5 yen note

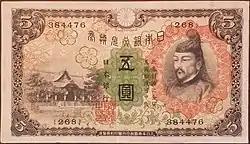
Five yen "Primary" note from 1930 (obverse)

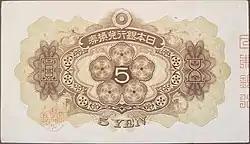
Five yen note from 1930 (reverse)

On March 1, 1930 (5th year of Shōwa) the Bank of Japan printed new five yen notes in response to the expiration of the old convertible five yen notes. These are known as as the next four series all have the same obverse design. Five yen notes from this series measure 76mm X 132mm in size, and feature Heian era scholar, poet, and politician Sugawara no Michizane on the obverse with Kitano Tenmangū. The reverse side of the note meanwhile has an ornate design with a colorized pattern. Security features include a plum blossom crest named after Sugawara no Michizane, and a character watermark "Go en" to help aid against counterfeiting. When these were issued they acted as voucher or exchange notes for previous convertible notes that had expired. With the re-establishment of the gold standard, these "primary notes" were highly valued currency prized for their amount in gold. This exchange period did not last long as a gold embargo was re-imposed on December 31, 1931. The collapse of Japan's gold standard caused the value of these notes to plummet as exporting gold was now virtually banned. When the Second Sino-Japanese War broke out in 1937, these notes were brought into central and southern China by invading Japanese forces. The Japanese government intervened by withdrawing Bank of Japan notes from circulation in China, and replacing them military scrip to avoid any adverse effects. Features on five yen primary notes circulating in China during this time were initially crossed out with thick red lines. These lines were used to cancel the name "Bank of Japan" (日本銀行), and any text promising to pay the bearer in gold or silver. Large red text instead indicated that the note was military currency ("軍用手票") so as not to be confused with regular Japanese yen. The convertible wording, minister of finance's seal, and name "Bank of Japan" were eventually removed when the notes were officially issued as scrip.